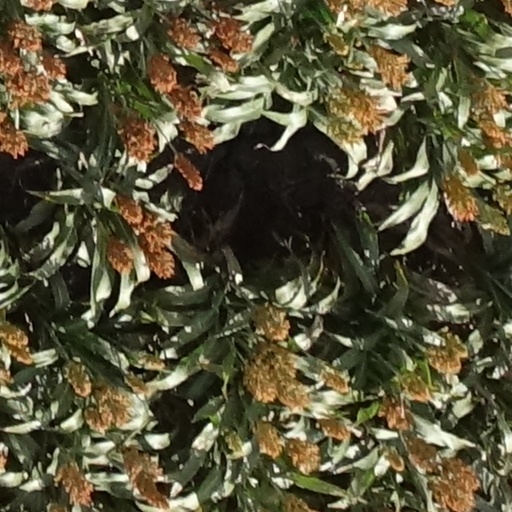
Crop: sorghum